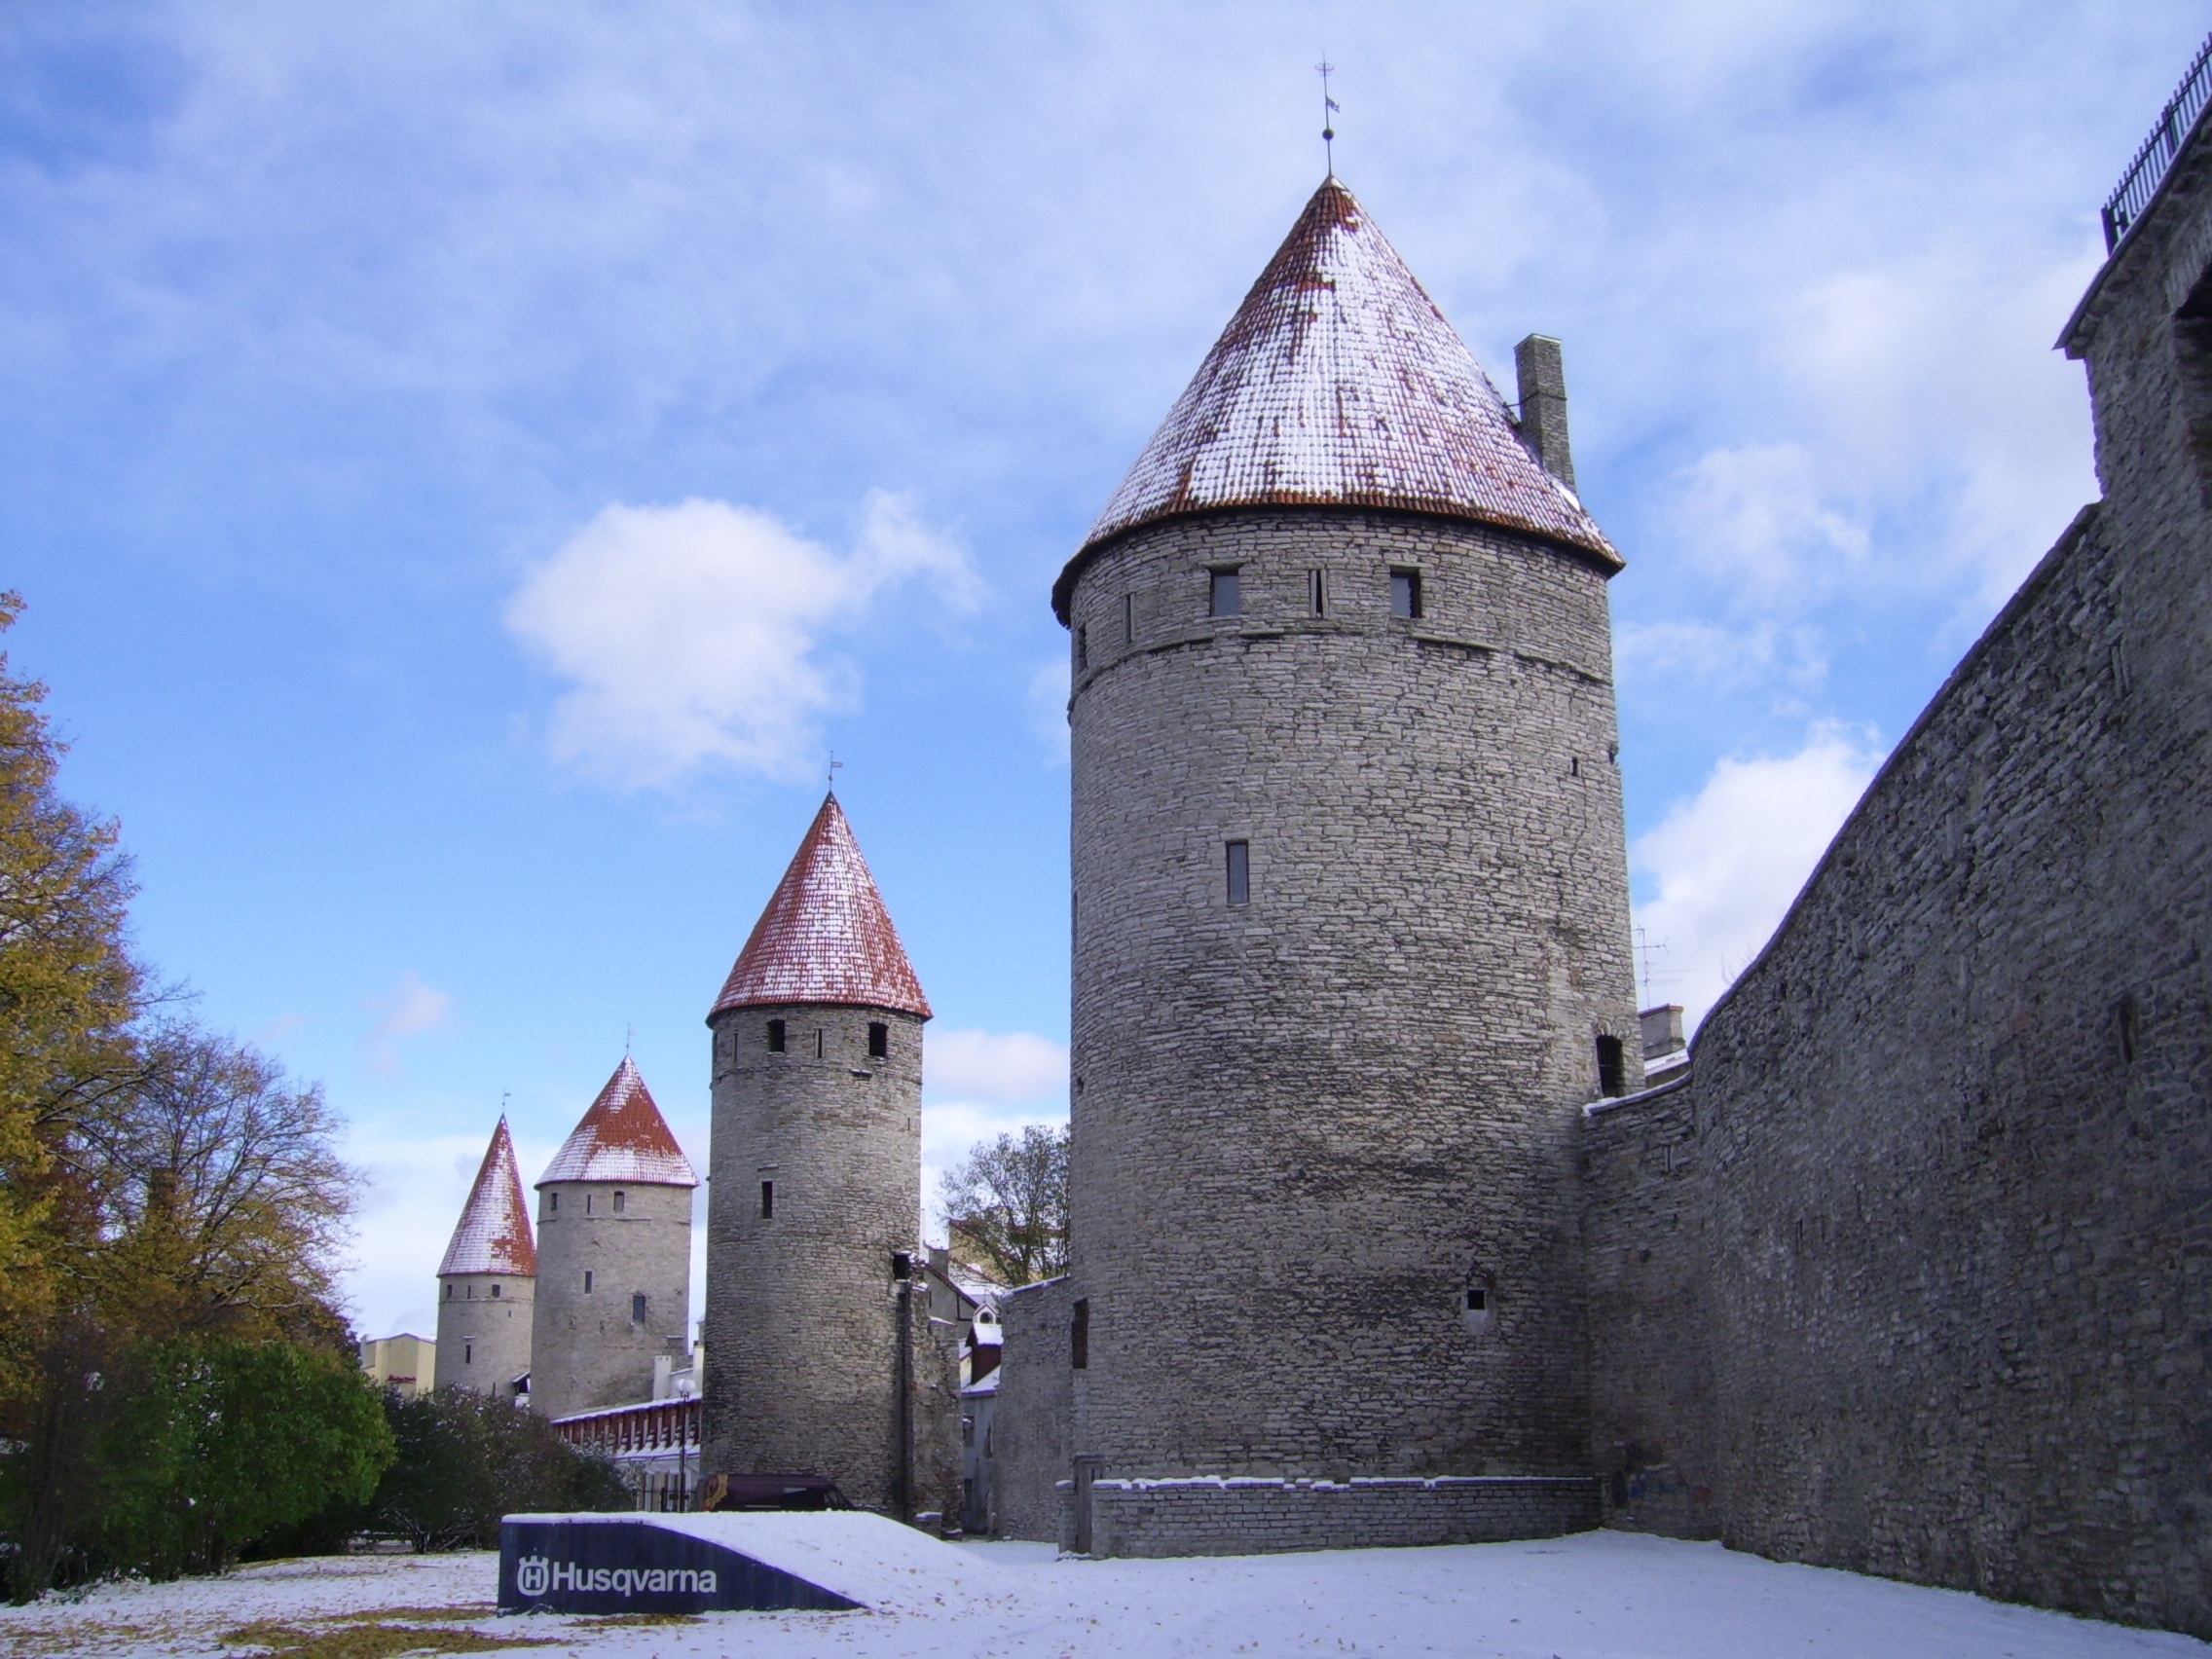
building, chateau, tower, castle, church, chapel, place of worship, bell tower, fortress, towers, steeple, monastery, historical, city wall